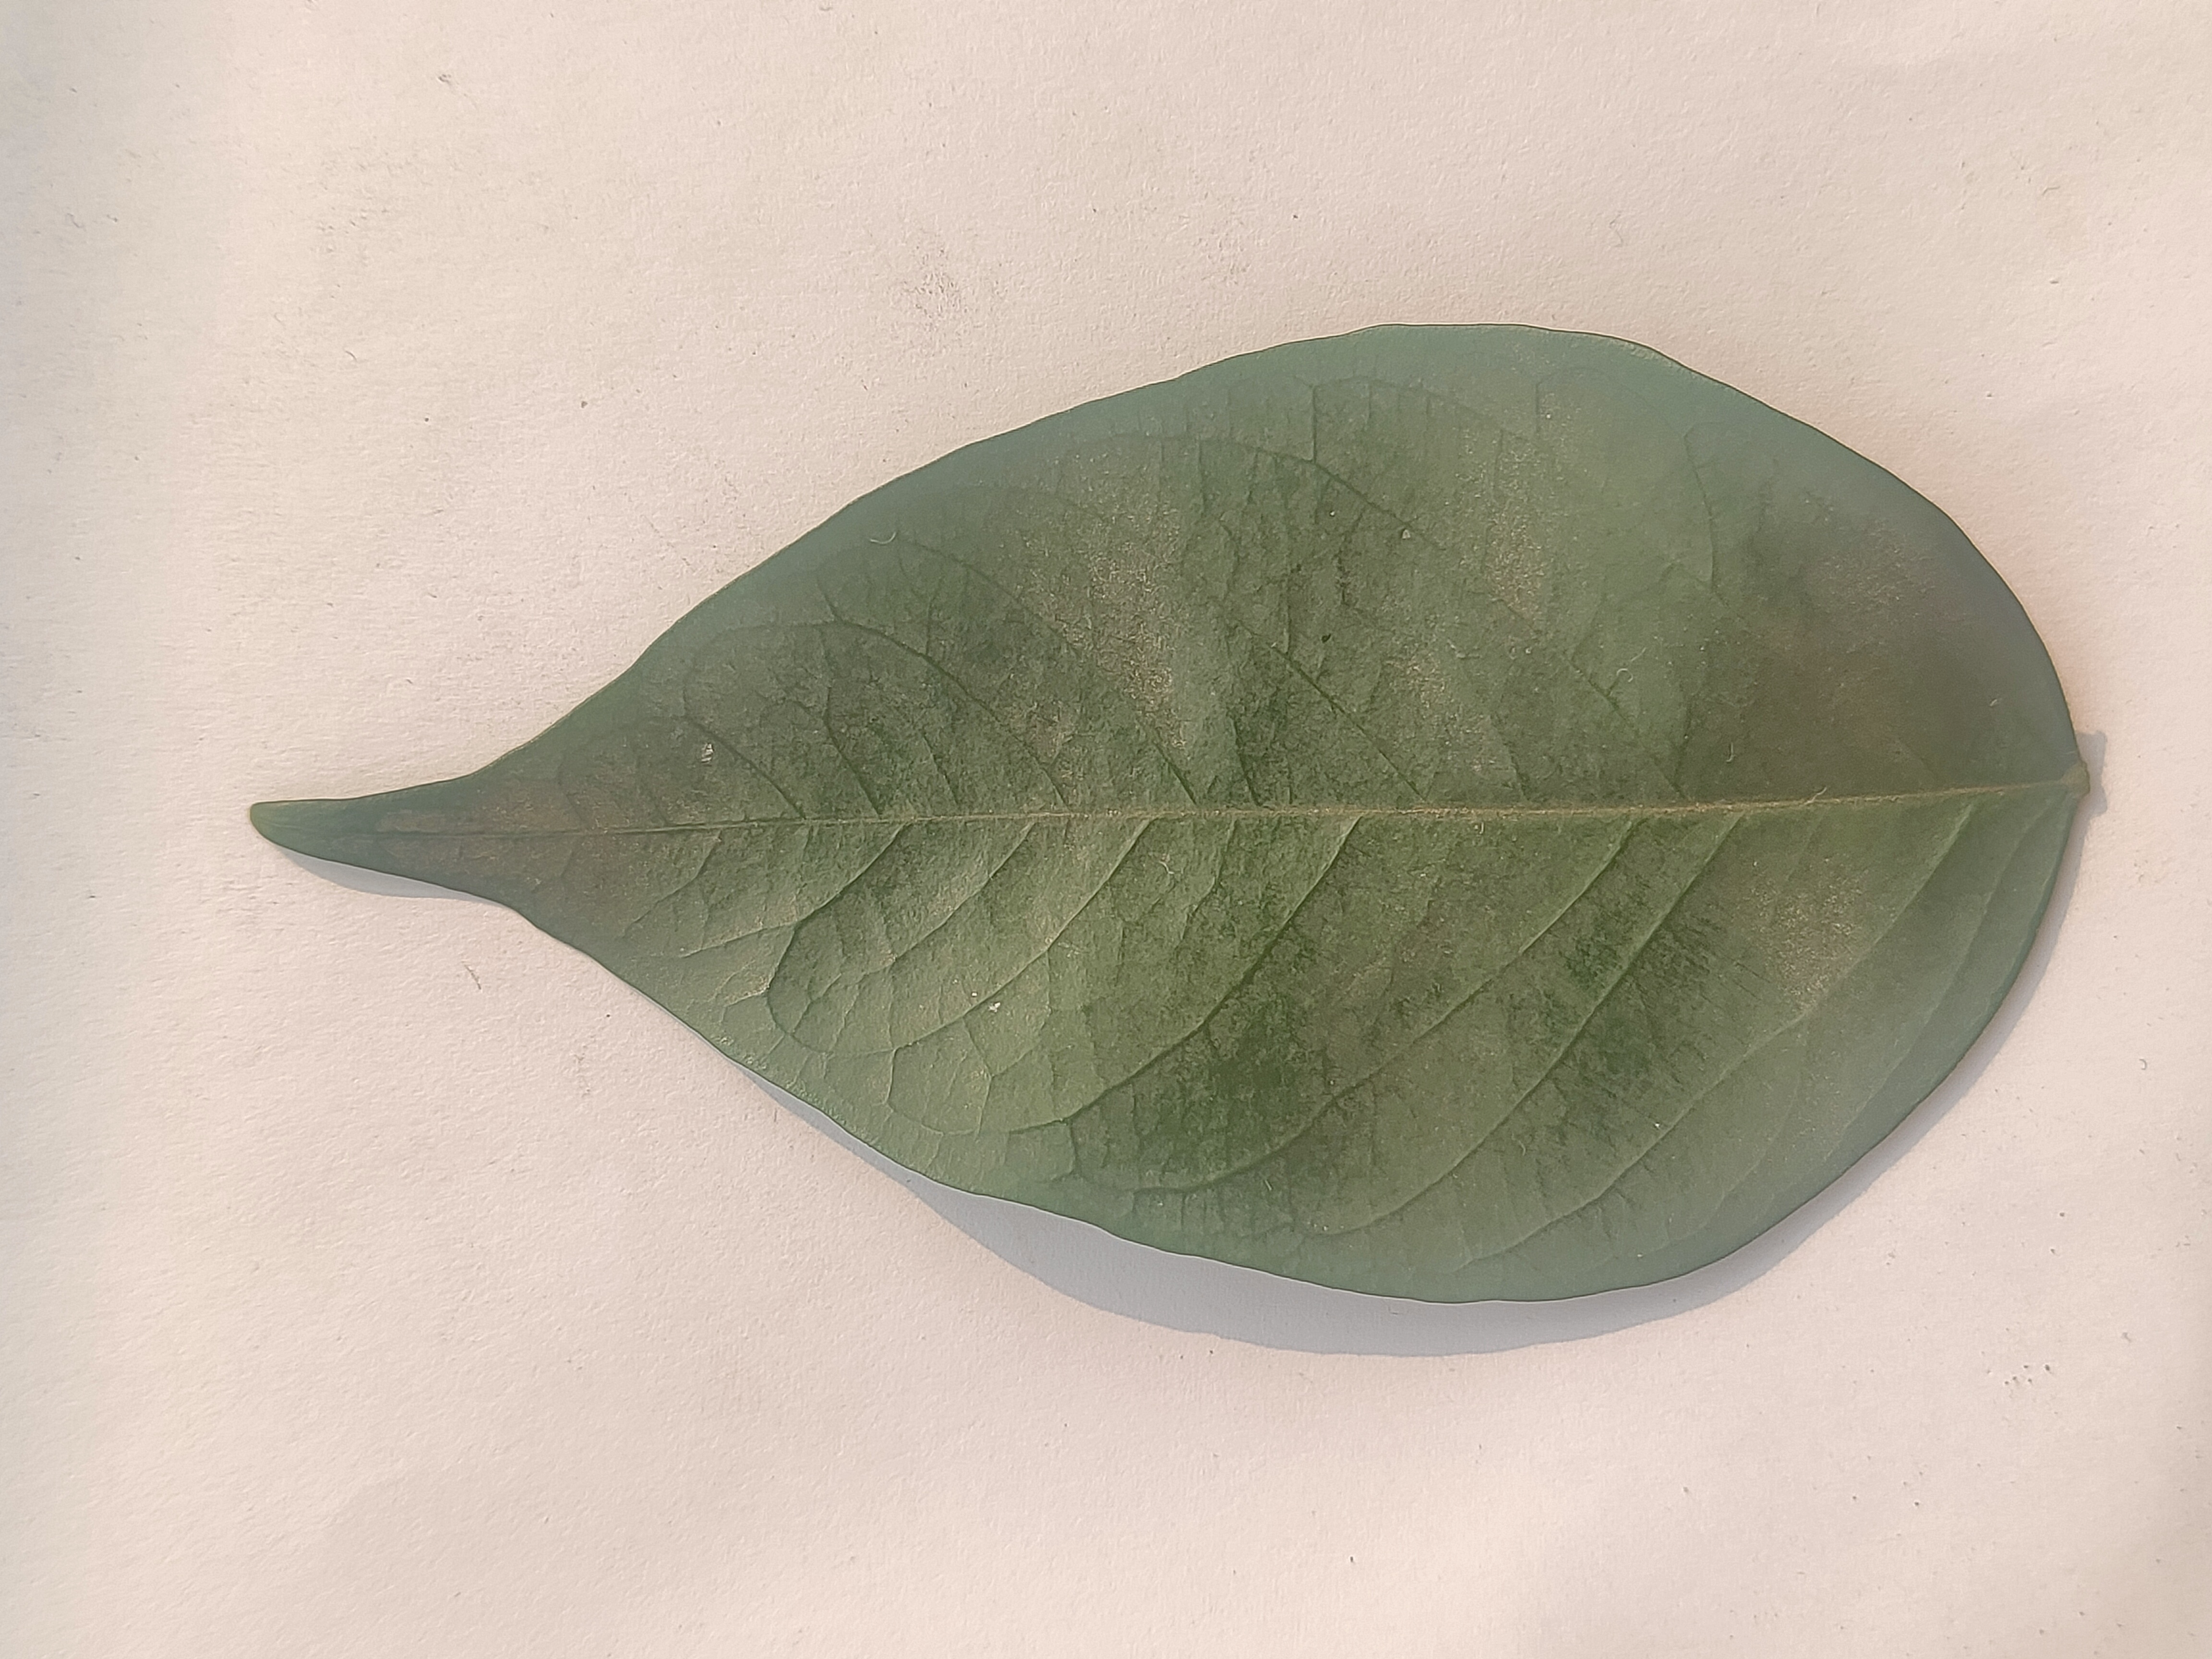
Leaf variety: Star Fruit